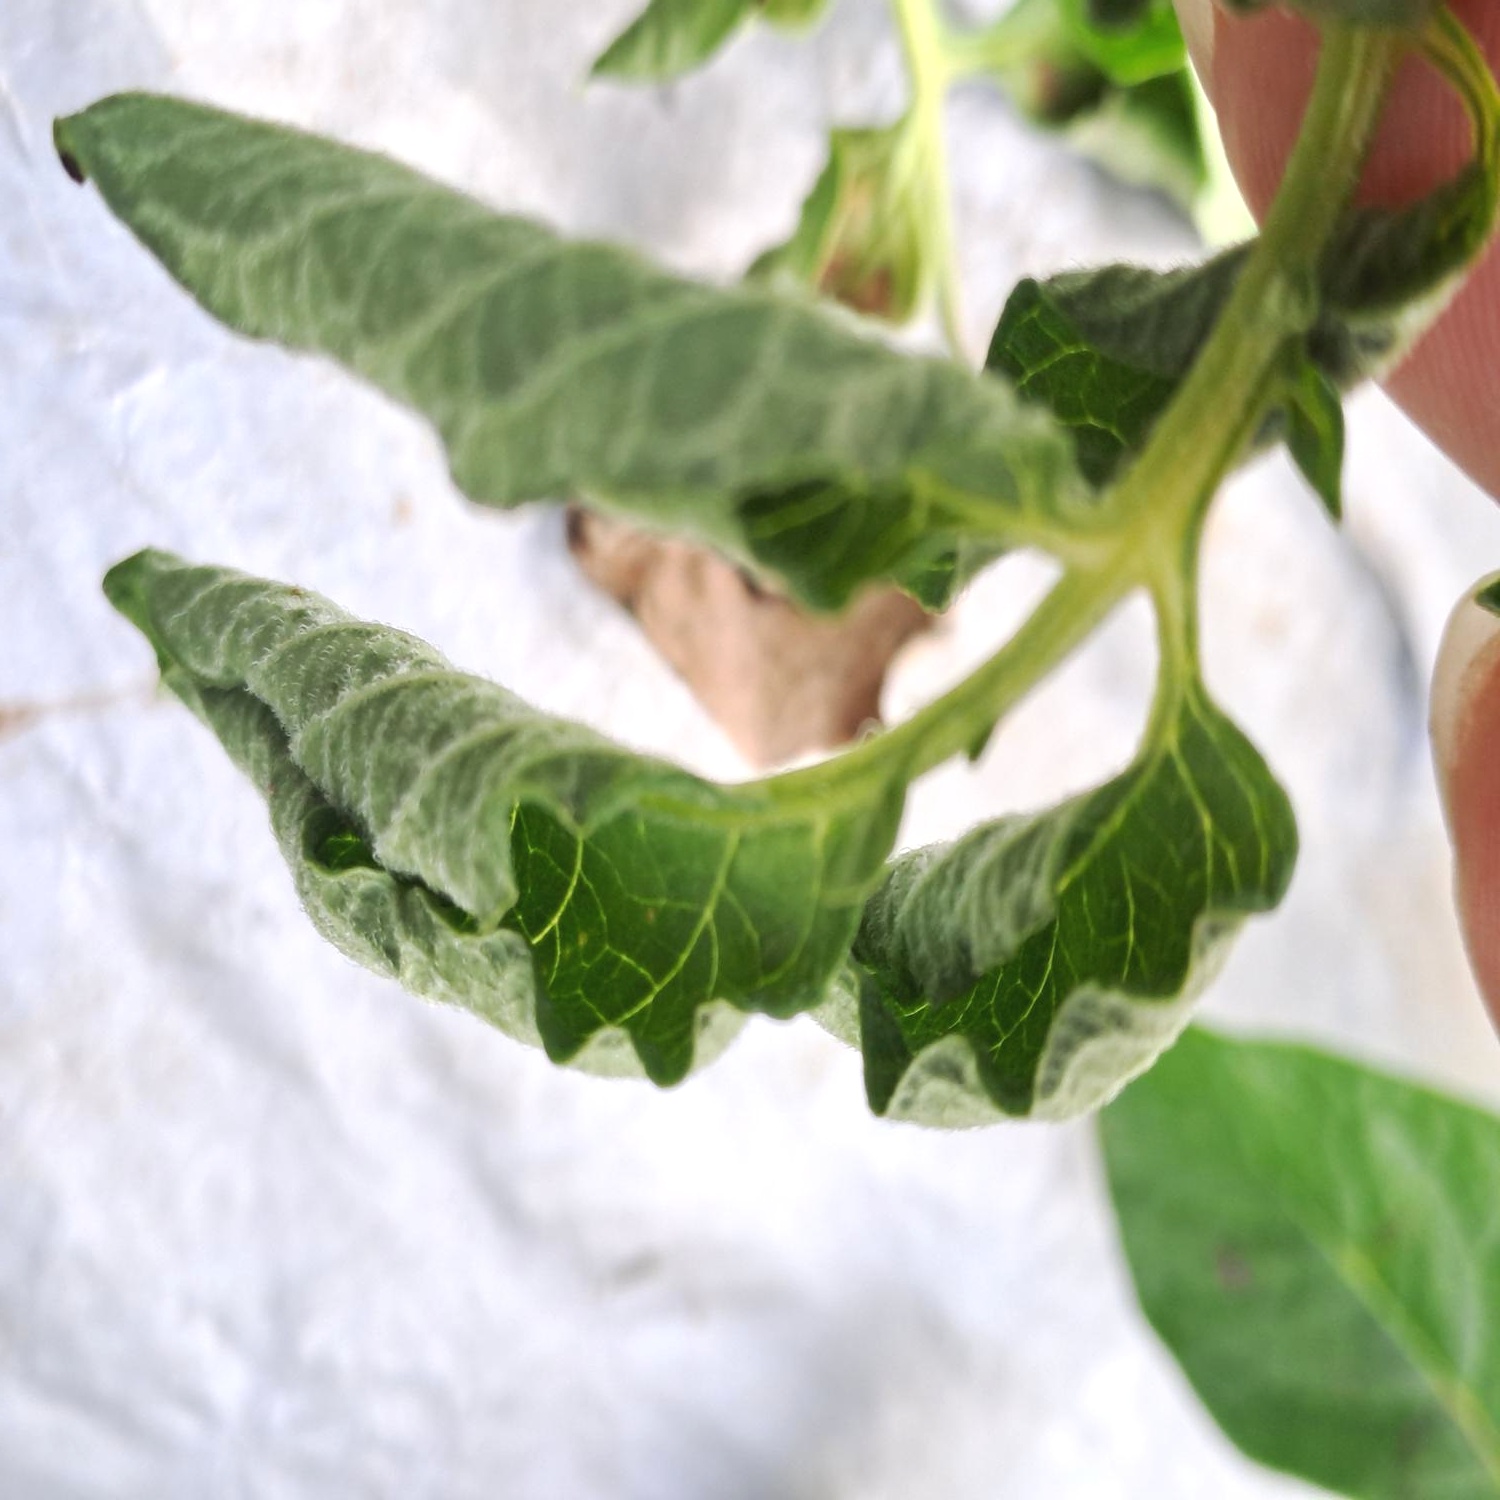
Etiqueta: Pudricion_Parda